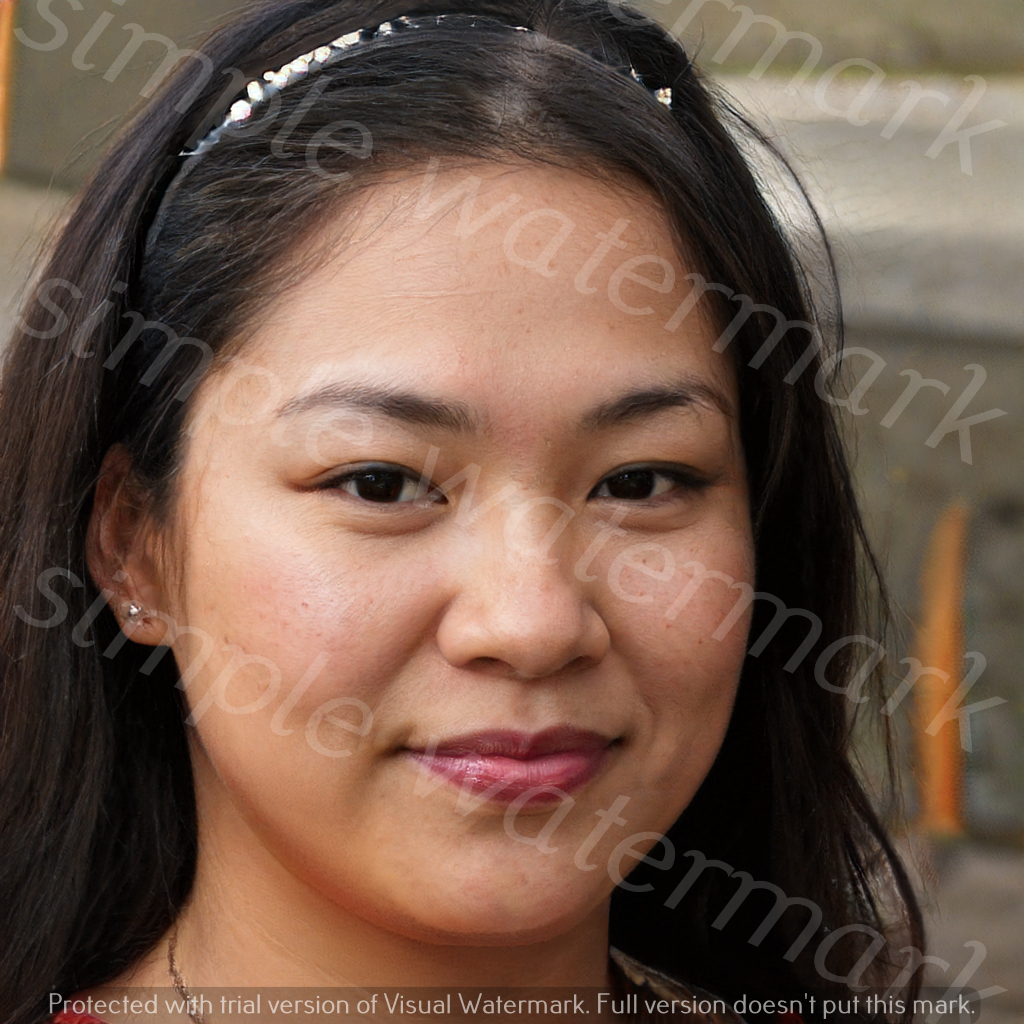
Label: Watermark